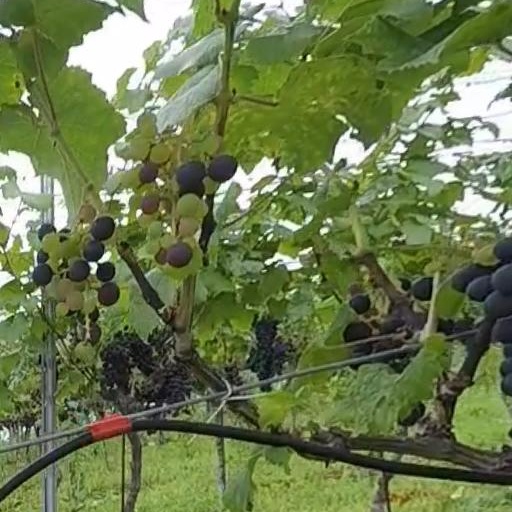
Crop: grape